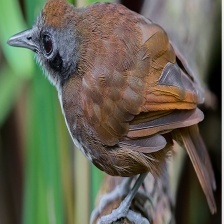
Species: ANTBIRD
Scientific name: THAMNOPHILIDAE